Cyclone Nora

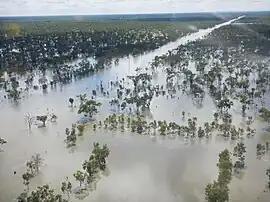

Nora was the first tropical cyclone to make landfall on Queensland's Gulf of Carpentaria coastline since Tropical Cyclone Oswald in 2013, and the first to do so at Category 3 or higher since Severe Tropical Cyclone Abigail in 2001. After making landfall, Nora tracked southwards along the coast, passing just to the east of Pormpuraaw at Category 3 intensity, and then west of Kowanyama as a Category 2 system. Neither town experienced the full strength of the cyclone; however, strong winds were still experienced in both communities. Kowanyama was subjected to sustained gale-force winds in the early morning of 25 March, and the local airport recorded a maximum wind gust of just before 18:00 UTC.